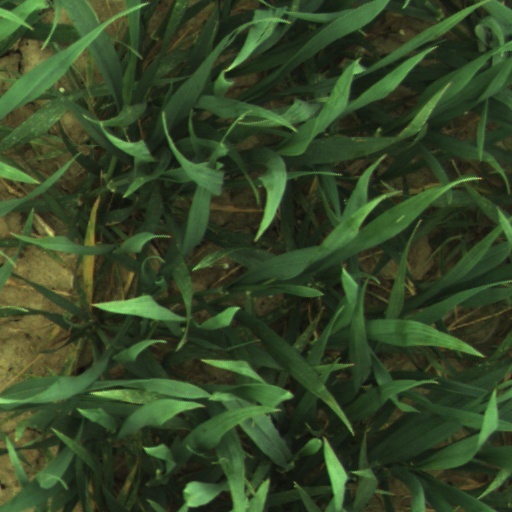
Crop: wheat